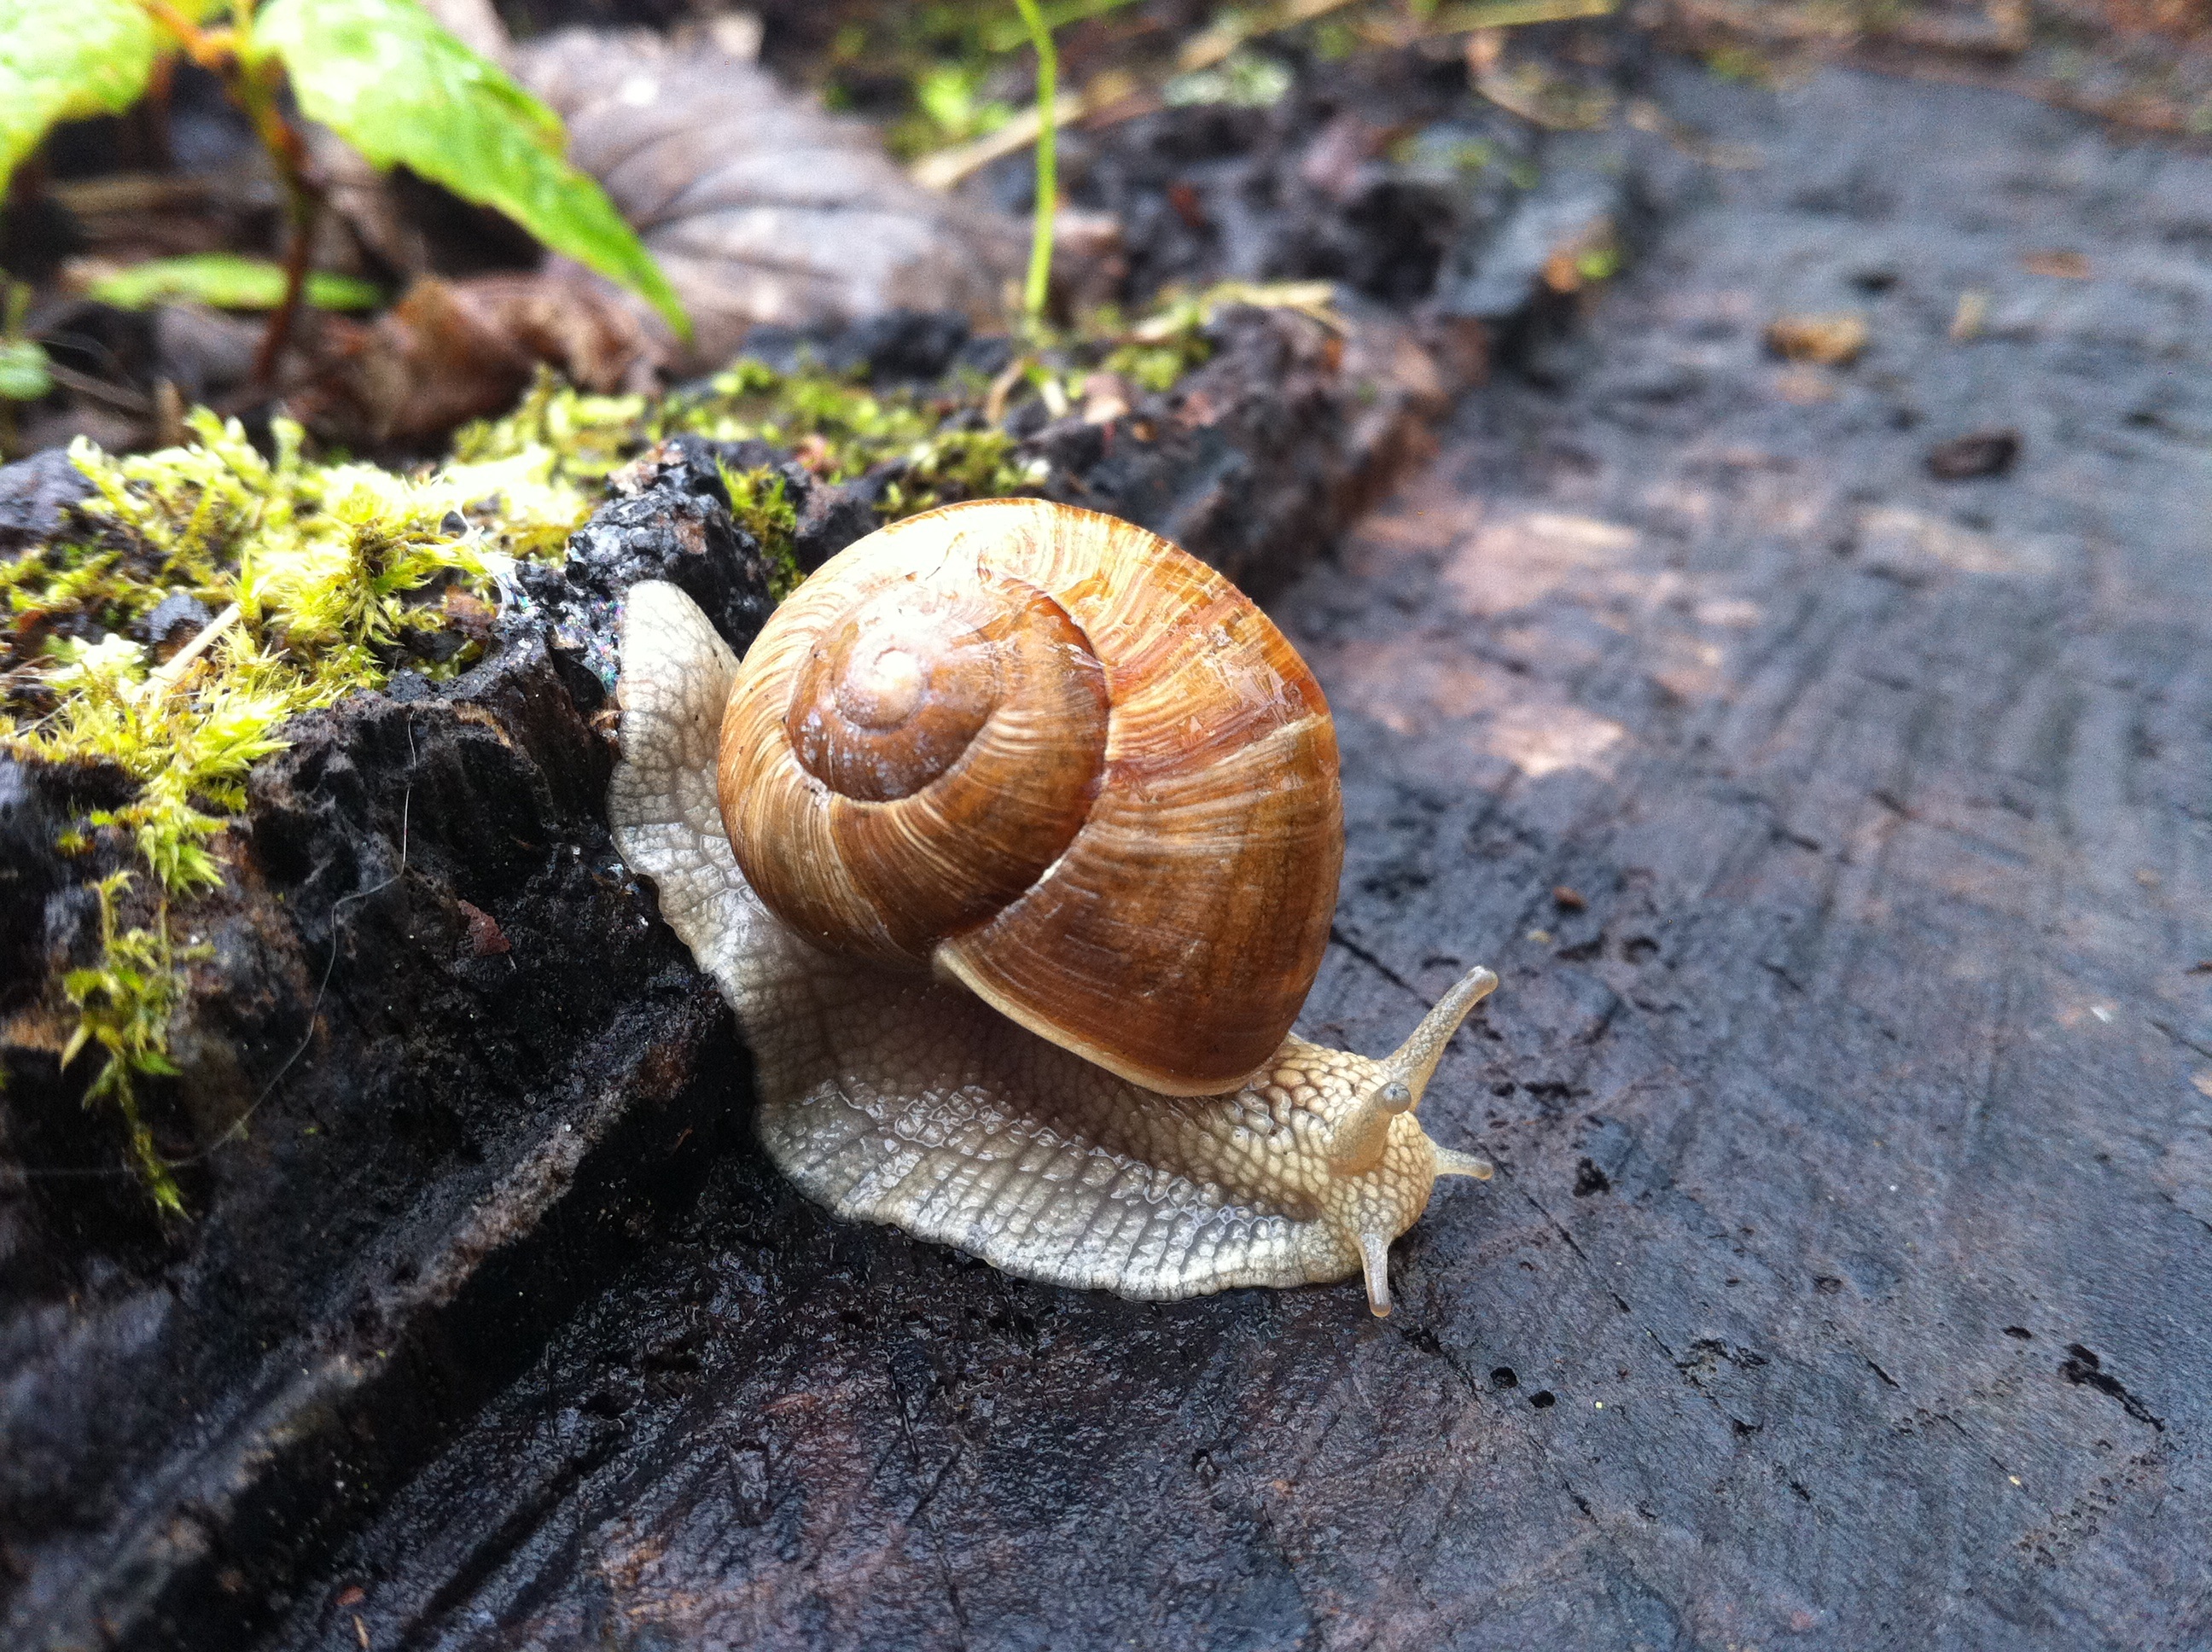
nature, wildlife, reptile, close, fauna, invertebrate, crawl, snail, escargot, molluscs, schnecken, slowly, sea snail, housing snail, snails and slugs